Donington Park

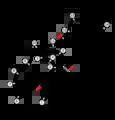
Proposed 2010 circuit

On 4 July 2008 Bernie Ecclestone announced that Donington Park would hold the British Grand Prix from onwards in a 17-year deal, having been hosted exclusively by Silverstone since 1987. On 10 July 2008, the proposal was that the track would have a major upgrade designed by Hermann Tilke, to include an entirely new pit complex along Starkey's Straight and increasing the circuit length to , by the addition of a new infield loop, to get it up to the standards required for modern day Formula One racing.